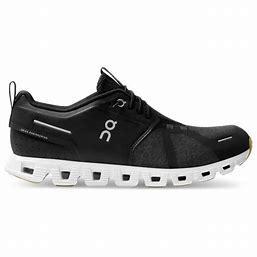
Brand: ON
Model: Cloud Terry